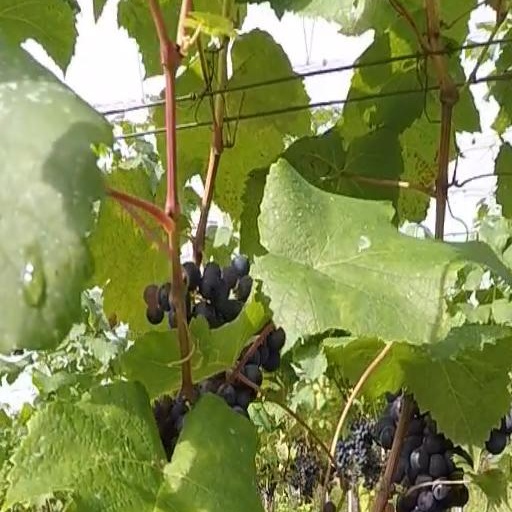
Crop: grape